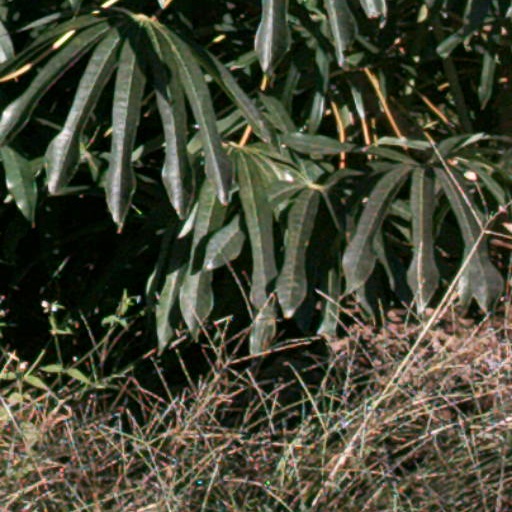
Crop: cassava